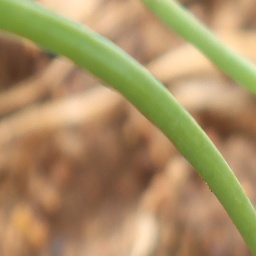
Label: healthy